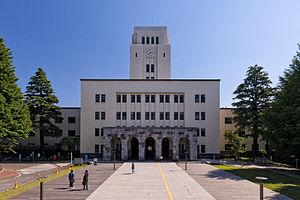
L'université de technologie de Tokyo, souvent abrégée en 東工大 ou en TokyoTech, est une université japonaise située à Tokyo, et spécialisée dans les sciences et les technologies.